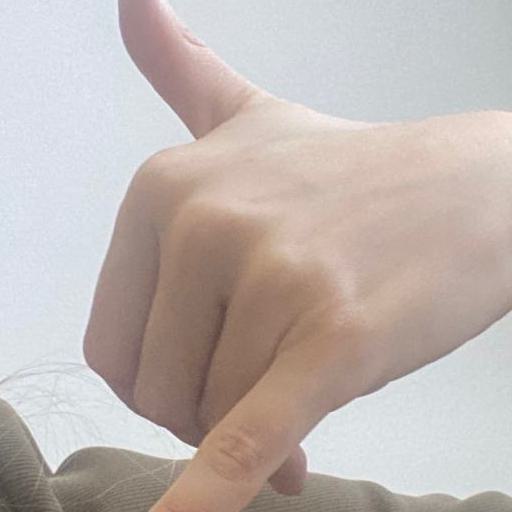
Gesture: call